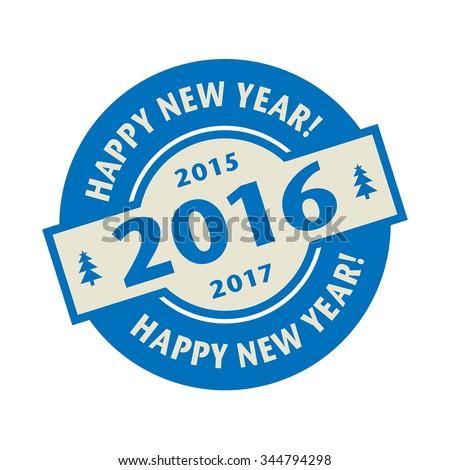
stamp or label with the text happy new year